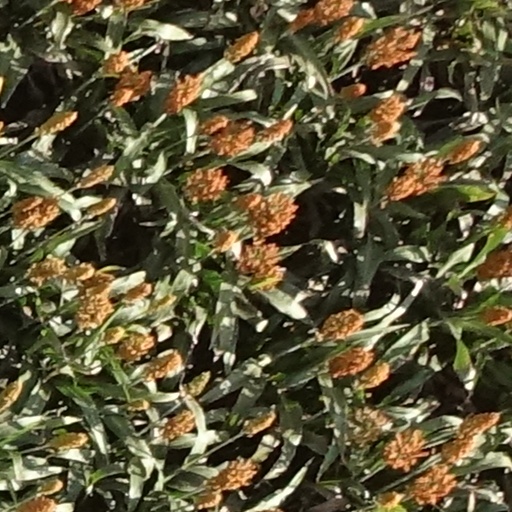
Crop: sorghum